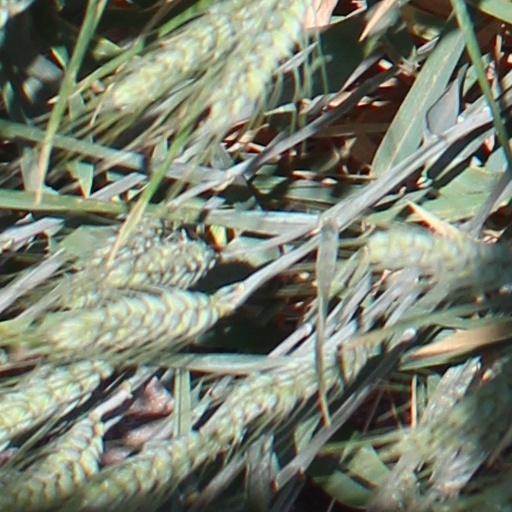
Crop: wheat